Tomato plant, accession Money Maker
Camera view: vertical (180 deg); turntable rotation: 30 degrees
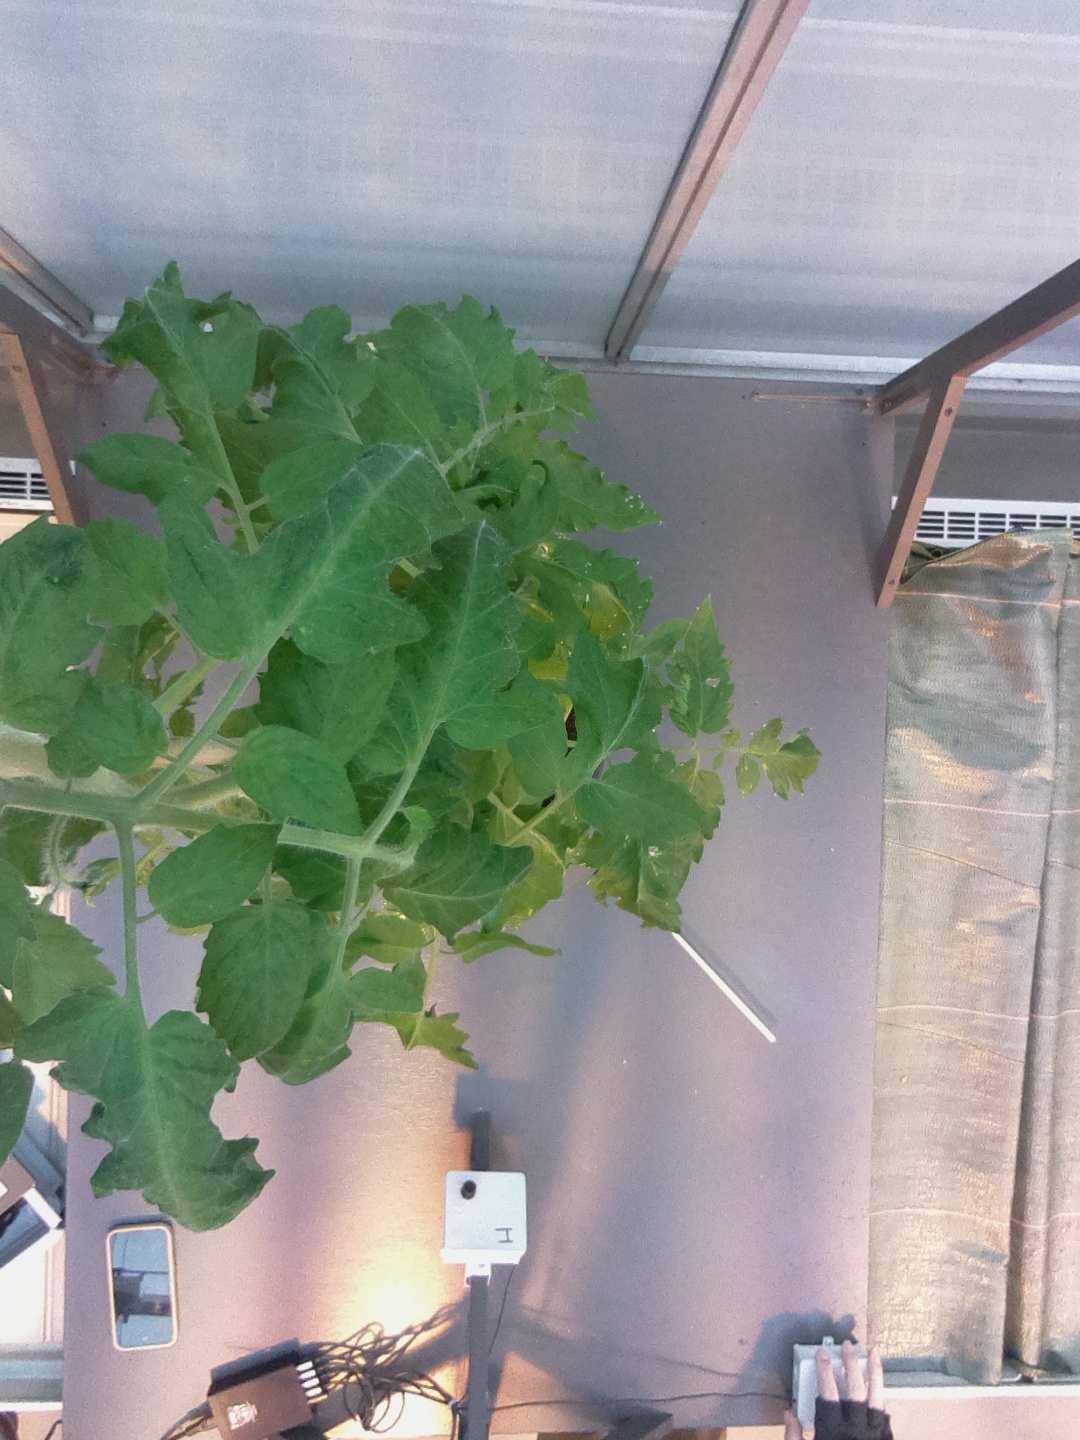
BBCH growth stage 54: 4 inflorescences visible